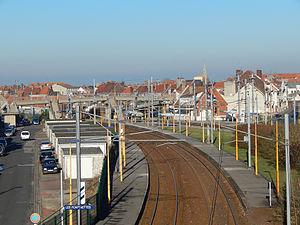
La gare des Fontinettes est une gare ferroviaire française de la ligne de Boulogne-Ville à Calais-Maritime, située sur le territoire de la commune de Calais, dans le département du Pas-de-Calais, en région Hauts-de-France.